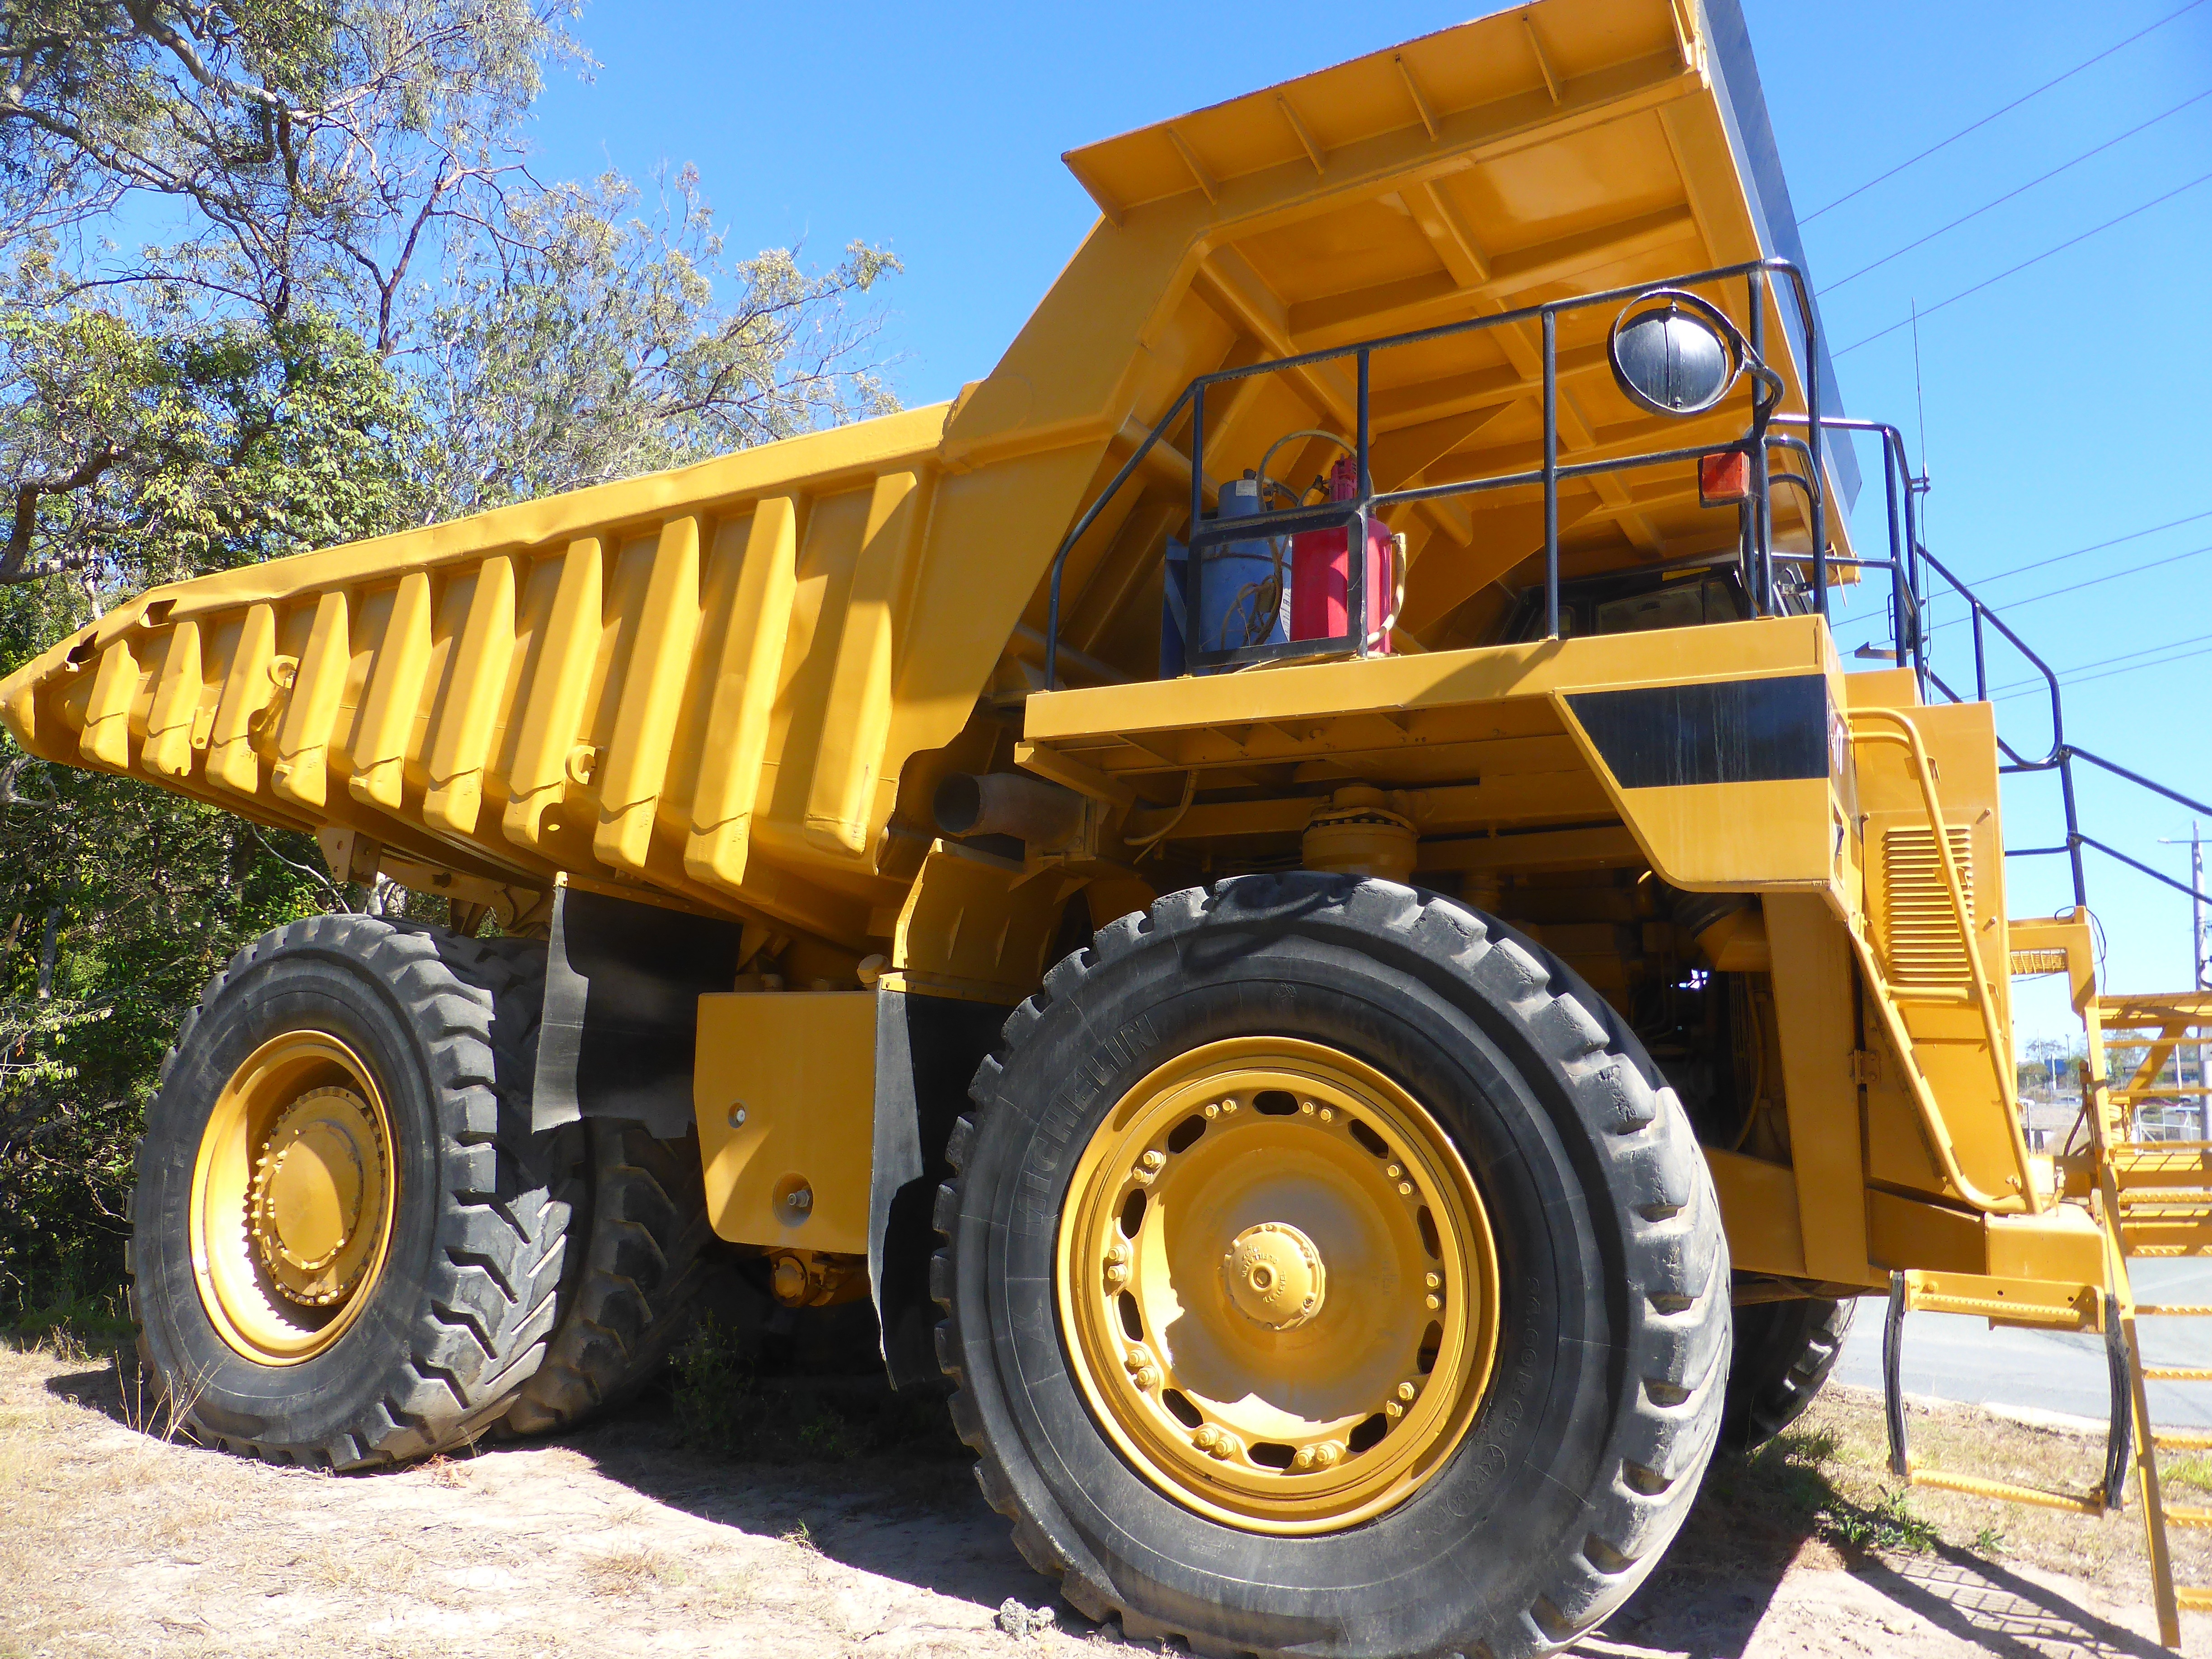
road, asphalt, transportation, transport, construction, truck, vehicle, equipment, machine, machinery, industry, bulldozer, lorry, big, dump, dumper, crane, large, heavy, delivery, trucking, tipper, construction equipment, land vehicle, light commercial vehicle